Louis XV

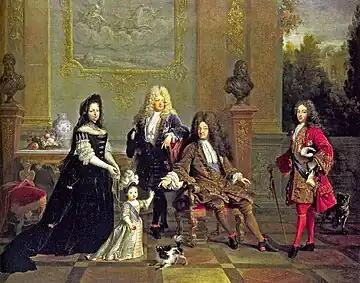
The infant Louis with his governess, grandfather, great-grandfather and father, and the busts of Henry IV and Louis XIII in the background. Madame de Ventadour holds her charge's reins. The portrait, painted for her, commemorates her part in saving the dynasty.

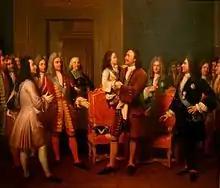

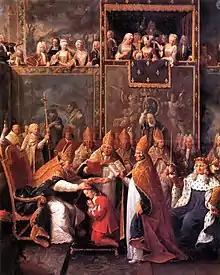

Louis XV was the great-grandson of Louis XIV and the third son of the Duke of Burgundy (1682–1712), and his wife Marie Adélaïde of Savoy, who was the eldest daughter of Victor Amadeus II, Duke of Savoy. He was born in the Palace of Versailles on 15 February 1710 and was immediately styled the Duke of Anjou. At this time, the possibility of the Duke of Anjou becoming the next king seemed rather remote as Louis XIV's eldest son and heir, Louis's paternal grandfather Louis "Le Grand Dauphin", was expected to assume the throne upon the old king's death. Next in line to the throne behind the Grand Dauphin was his eldest son- Louis's father "Le Petit Dauphin" and then Louis's elder brother, a child named Louis, Duke of Brittany. Disease, however, steered the line of succession forward three generations and sideways: on 14 April 1711 the Grand Dauphin, died of smallpox, and less than a year later, on 12 February 1712 the future king's mother, Marie Adélaïde, who had been stricken with measles, died, followed six days later by Louis's father, her devoted husband who would not leave her side during her illness. With the death of both the "Grand" and "Petit" dauphins, Louis's elder brother immediately became Dauphin of France, but just over two weeks further still, on 7 March, it was found that both the elder Louis and the younger Louis had also contracted measles. The two brothers were treated in the traditional way, with bloodletting. On the night of 8–9 March, the new Dauphin, age five, died from the combination of the disease and the treatment. The governess of Louis, Madame de Ventadour, forbade the doctors to bleed the two year old Duke of Anjou by hiding him in a palace closet where she cared for him alone; where he survived despite being very ill. When Louis XIV himself finally died on 1 September 1715, Louis, at the age of five, trembling and crying and against all probability, inherited the throne as Louis XV.